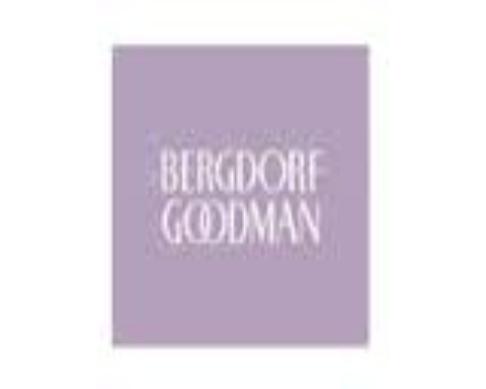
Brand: Bergdorf Goodman
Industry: Necessities